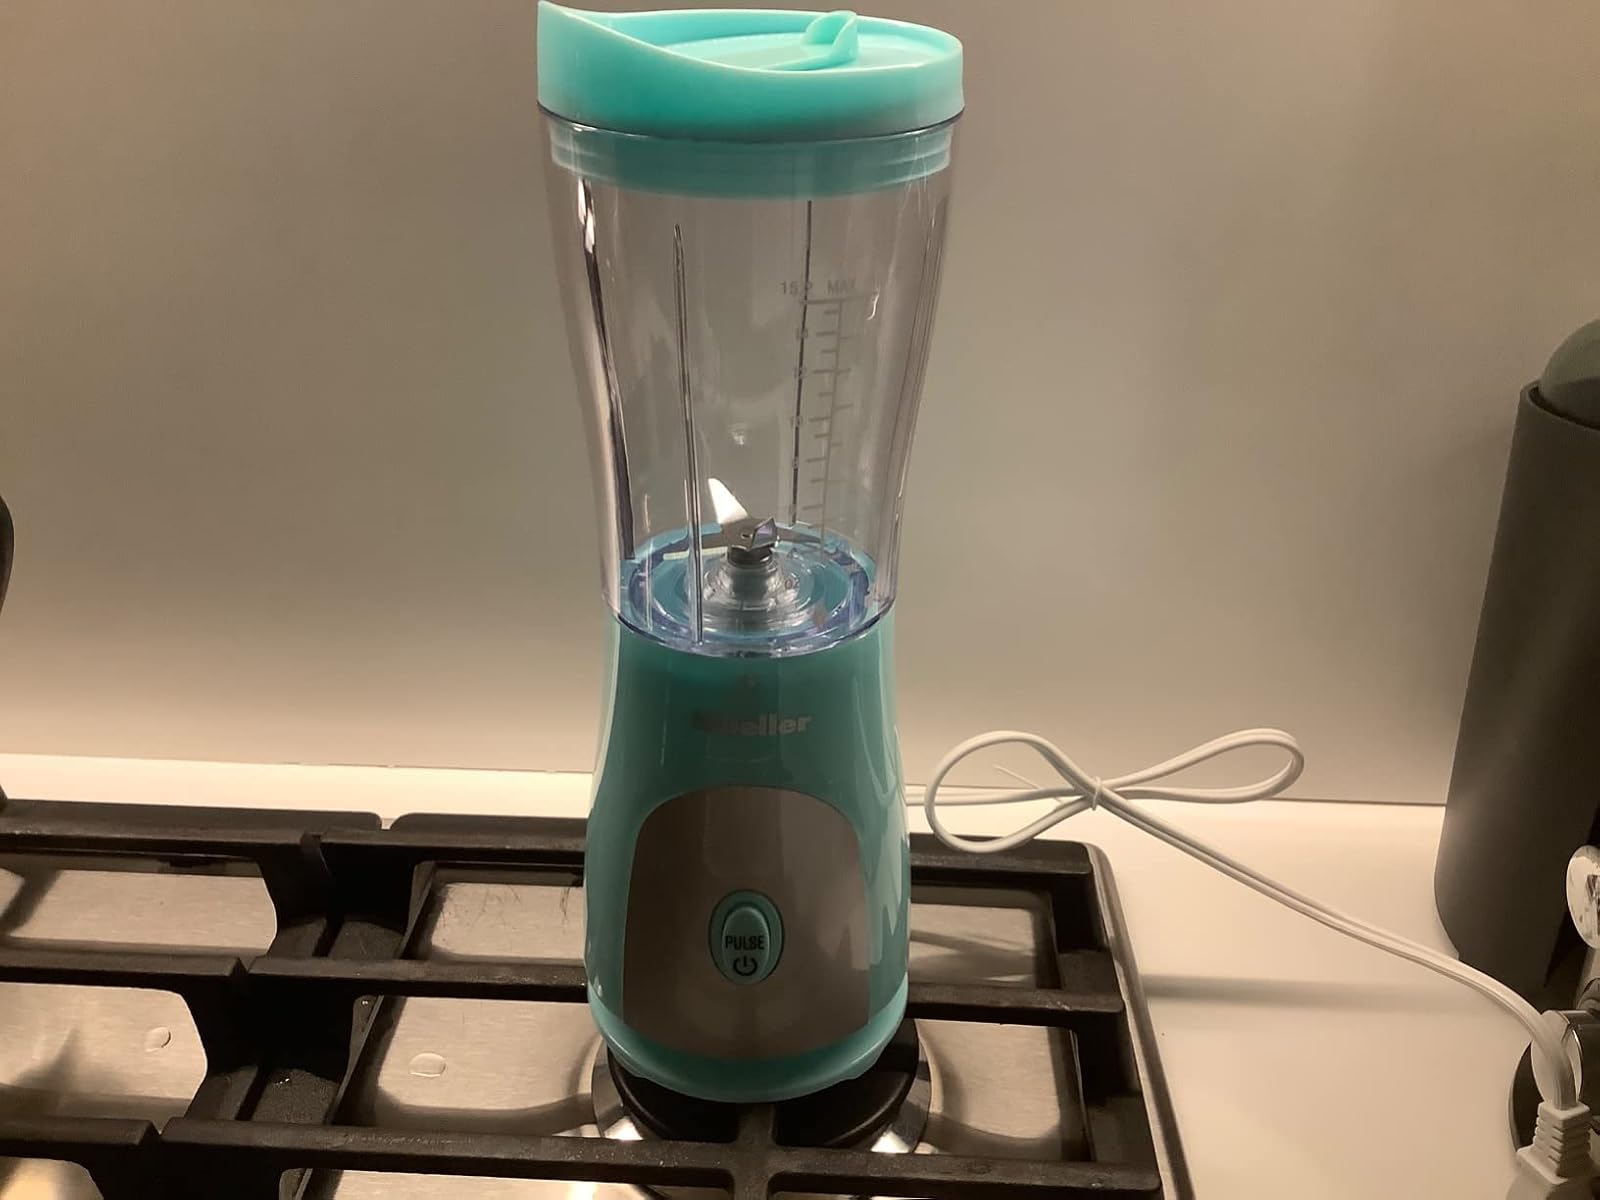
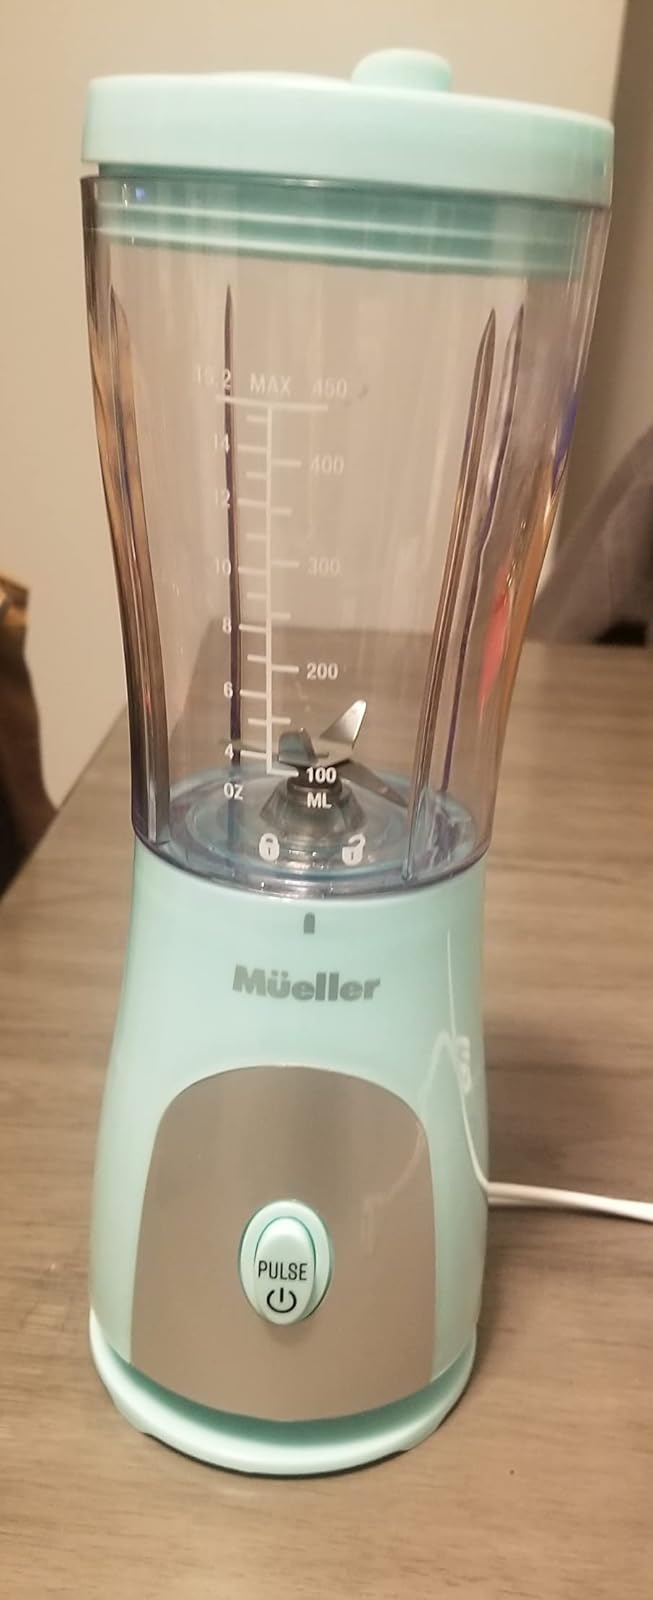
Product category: items_blender
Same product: yes